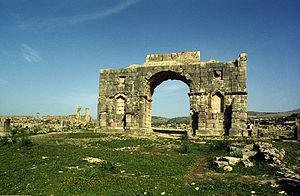
Volubilis est une ville antique berbère, puis romanisée, capitale du royaume de Maurétanie, située dans la plaine du Saïss au Maroc, sur les bords de l'oued Rhoumane, rivière de la banlieue de Meknès, non loin de la ville sainte de Moulay Driss Zerhoun où repose Idriss Iᵉʳ, fondateur de la dynastie des Idrissides.